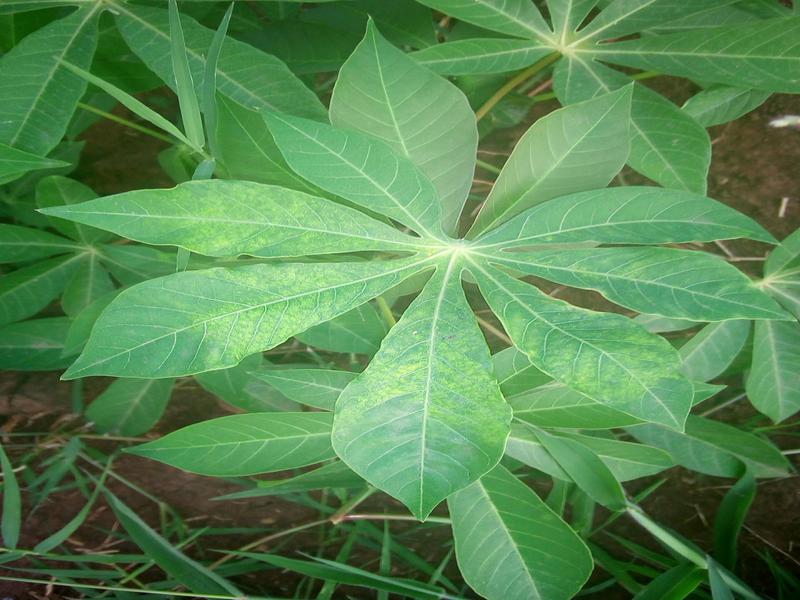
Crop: cassava
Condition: mosaic_disease